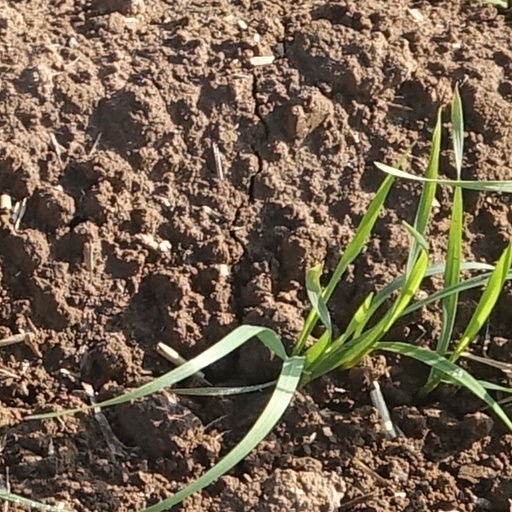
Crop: wheat